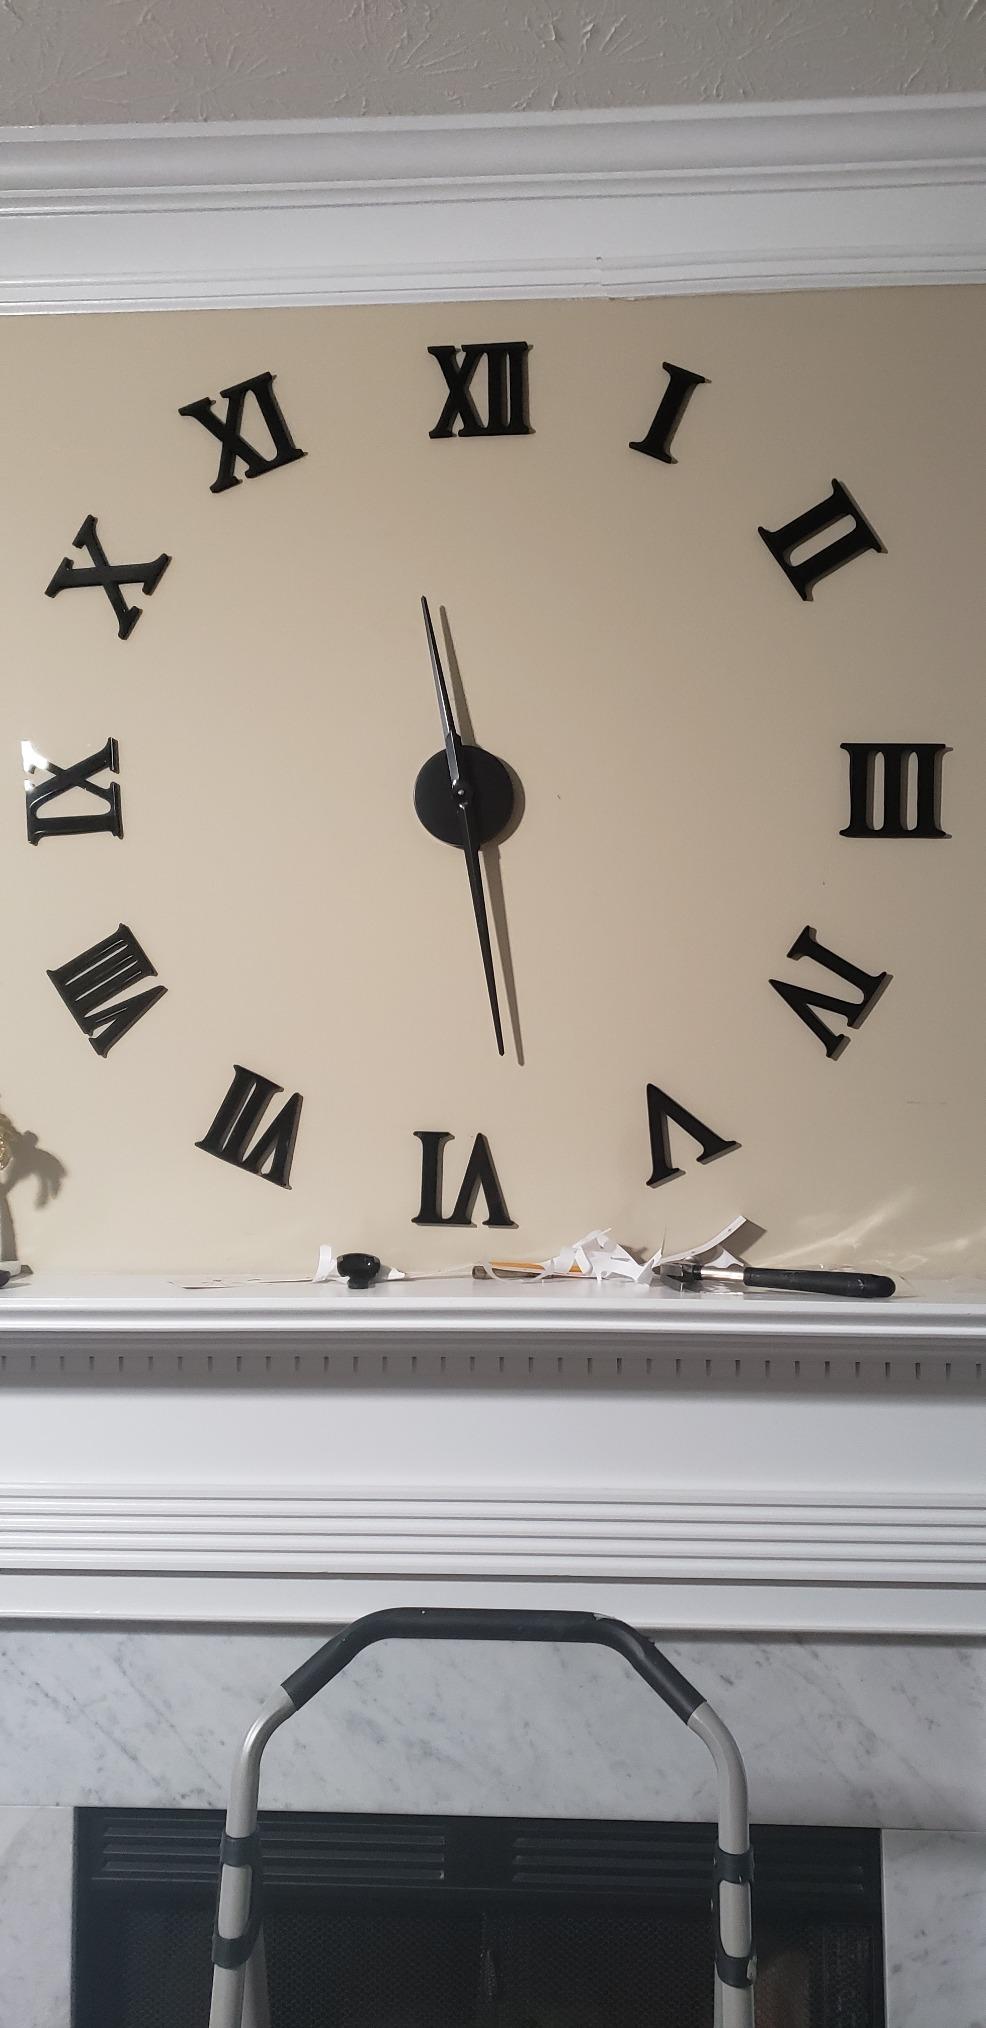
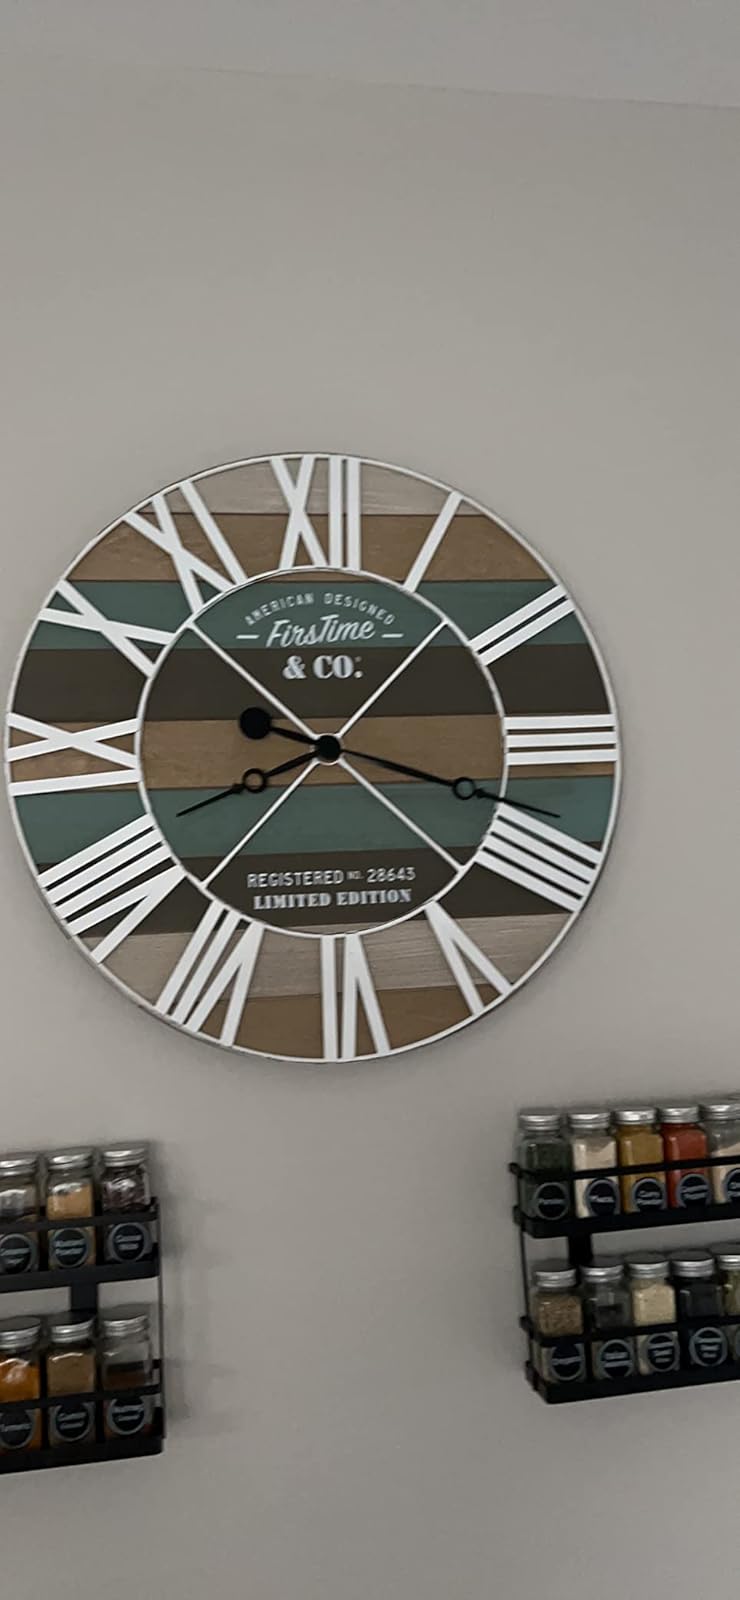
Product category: clock
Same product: no